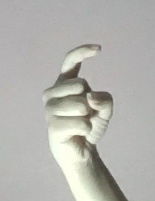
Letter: ra